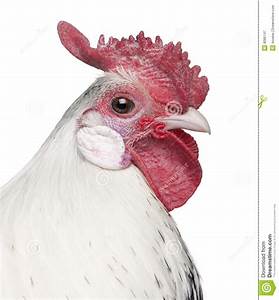
Label: chicken